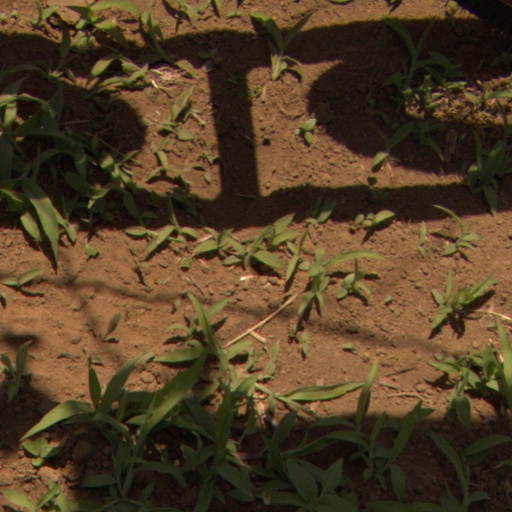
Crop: Jerusalem artichoke